Umerkot District

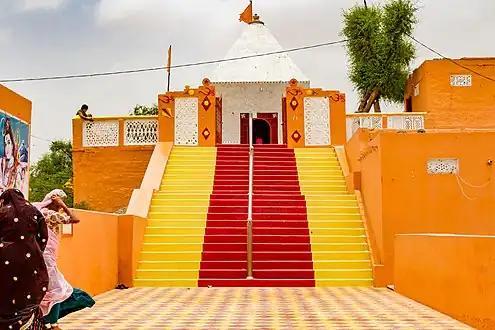

Umerkot is the only Hindu majority district in Pakistan. Hindus form around 55% and Muslims form around 45% of Umerkot's population.